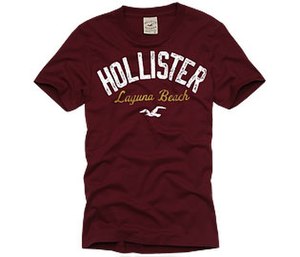
Hollister Co.
En T-shirt fra Hollister
Hollister Co. eller bare Hollister eller HCo er en amerikansk tøjproducent rettet mod 14 til 18-årige. Hollister markedsfører sig selv med den amerikanske drøm om at bruge hele sommeren på at surfe i Californien på deres strande. Firmaet er ejet af den amerikanske tøjproducent Abercrombie & Fitch. Firmaet sælger kun fra egne butikker, samt via deres hjemmeside.